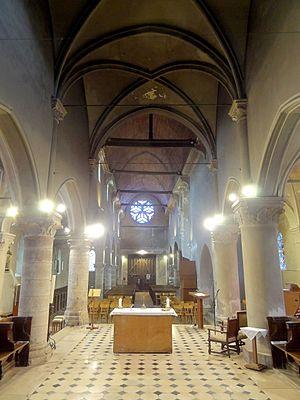
Chœur, vue vers l'ouest.
L'église Saint-Martin est une église catholique paroissiale située à Cormeilles-en-Parisis, en France. Elle succède à une église romane, dont ne restent que deux chapiteaux au début de la nef. Le principal seigneur de Cormeilles est l'abbaye Saint-Denis : c'est sous son abbé Suger que la construction de la crypte sous le chœur de l'actuelle église est lancée, vers 1145. Peu connue et généralement fermée au public, elle représente néanmoins l'une des deux plus anciennes cryptes gothiques connues, avec celle de la basilique Saint-Denis, et est d'une grande valeur archéologique. Le chœur de l'église, au chevet plat, est édifié un peu plus tard, au dernier quart du XIIᵉ siècle ; puis il est prolongé vers l'ouest pendant la première moitié du XIIIᵉ siècle. Ce chœur a considérablement évolué depuis, car des problèmes de stabilité ont plusieurs fois donné lieu à des reconstructions. Le collatéral sud notamment est refait à neuf au XVIᵉ siècle, dans le style flamboyant. La plupart des chapiteaux de la nef sont du même style, et datent des années 1515-1525 : six grandes arcades ont dû être reprises en sous-œuvre à cette époque.